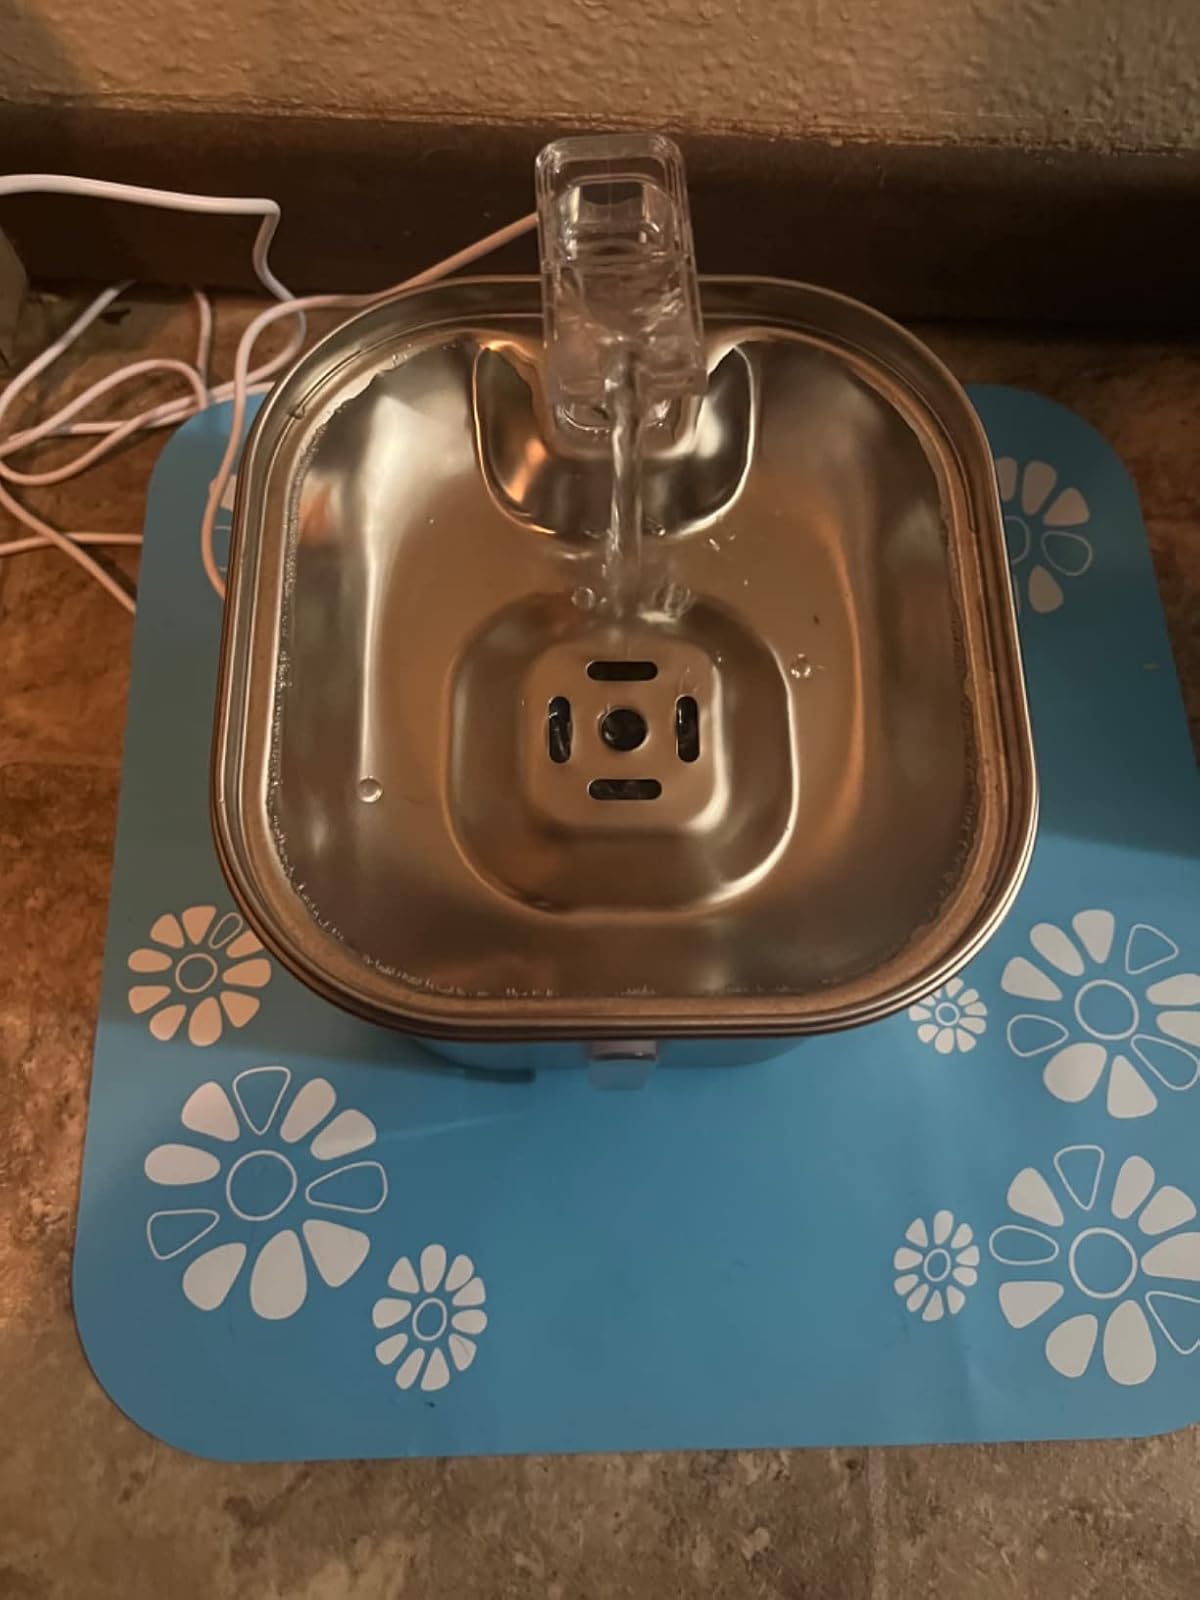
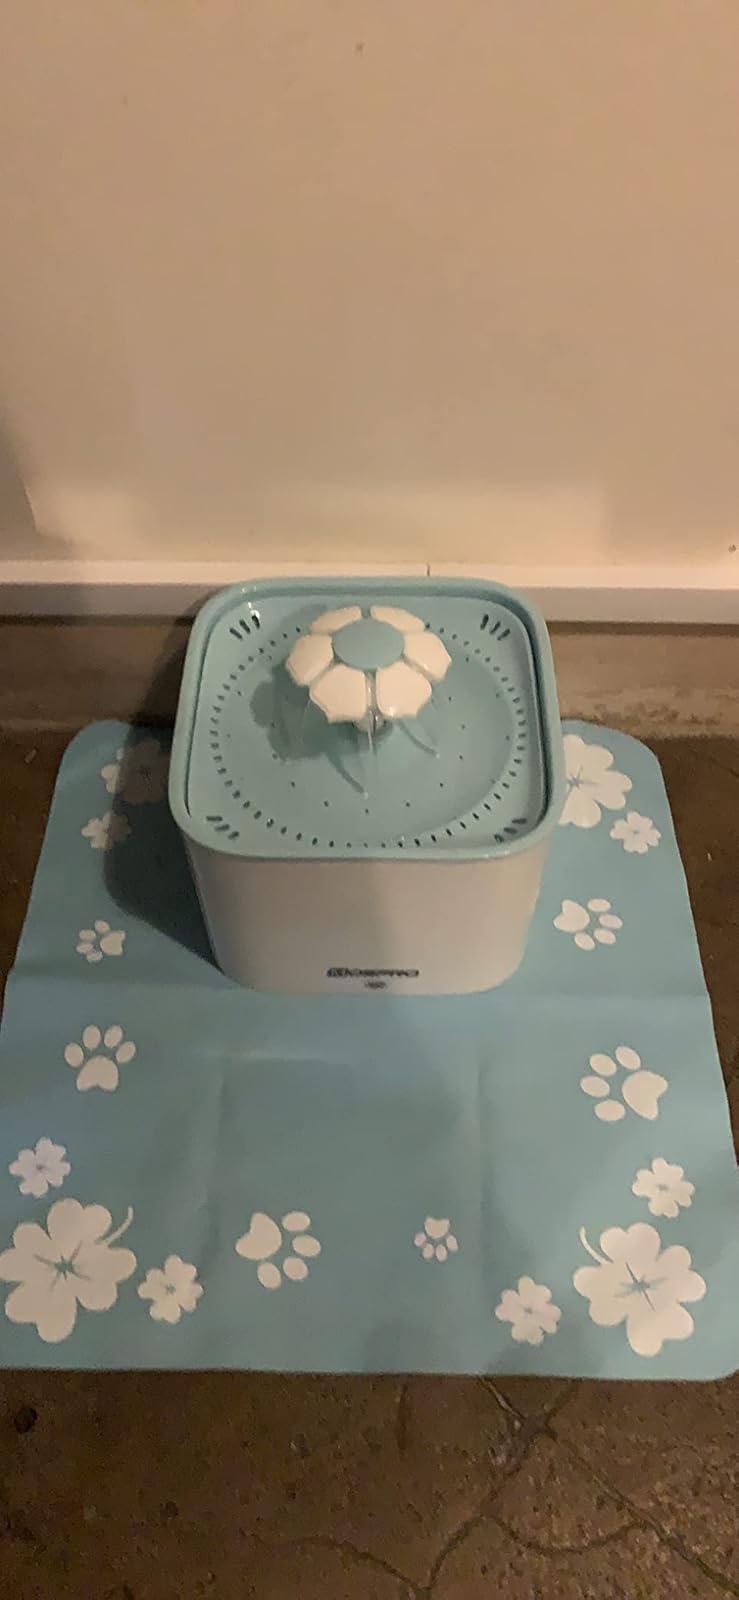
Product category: items_bowl
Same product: no